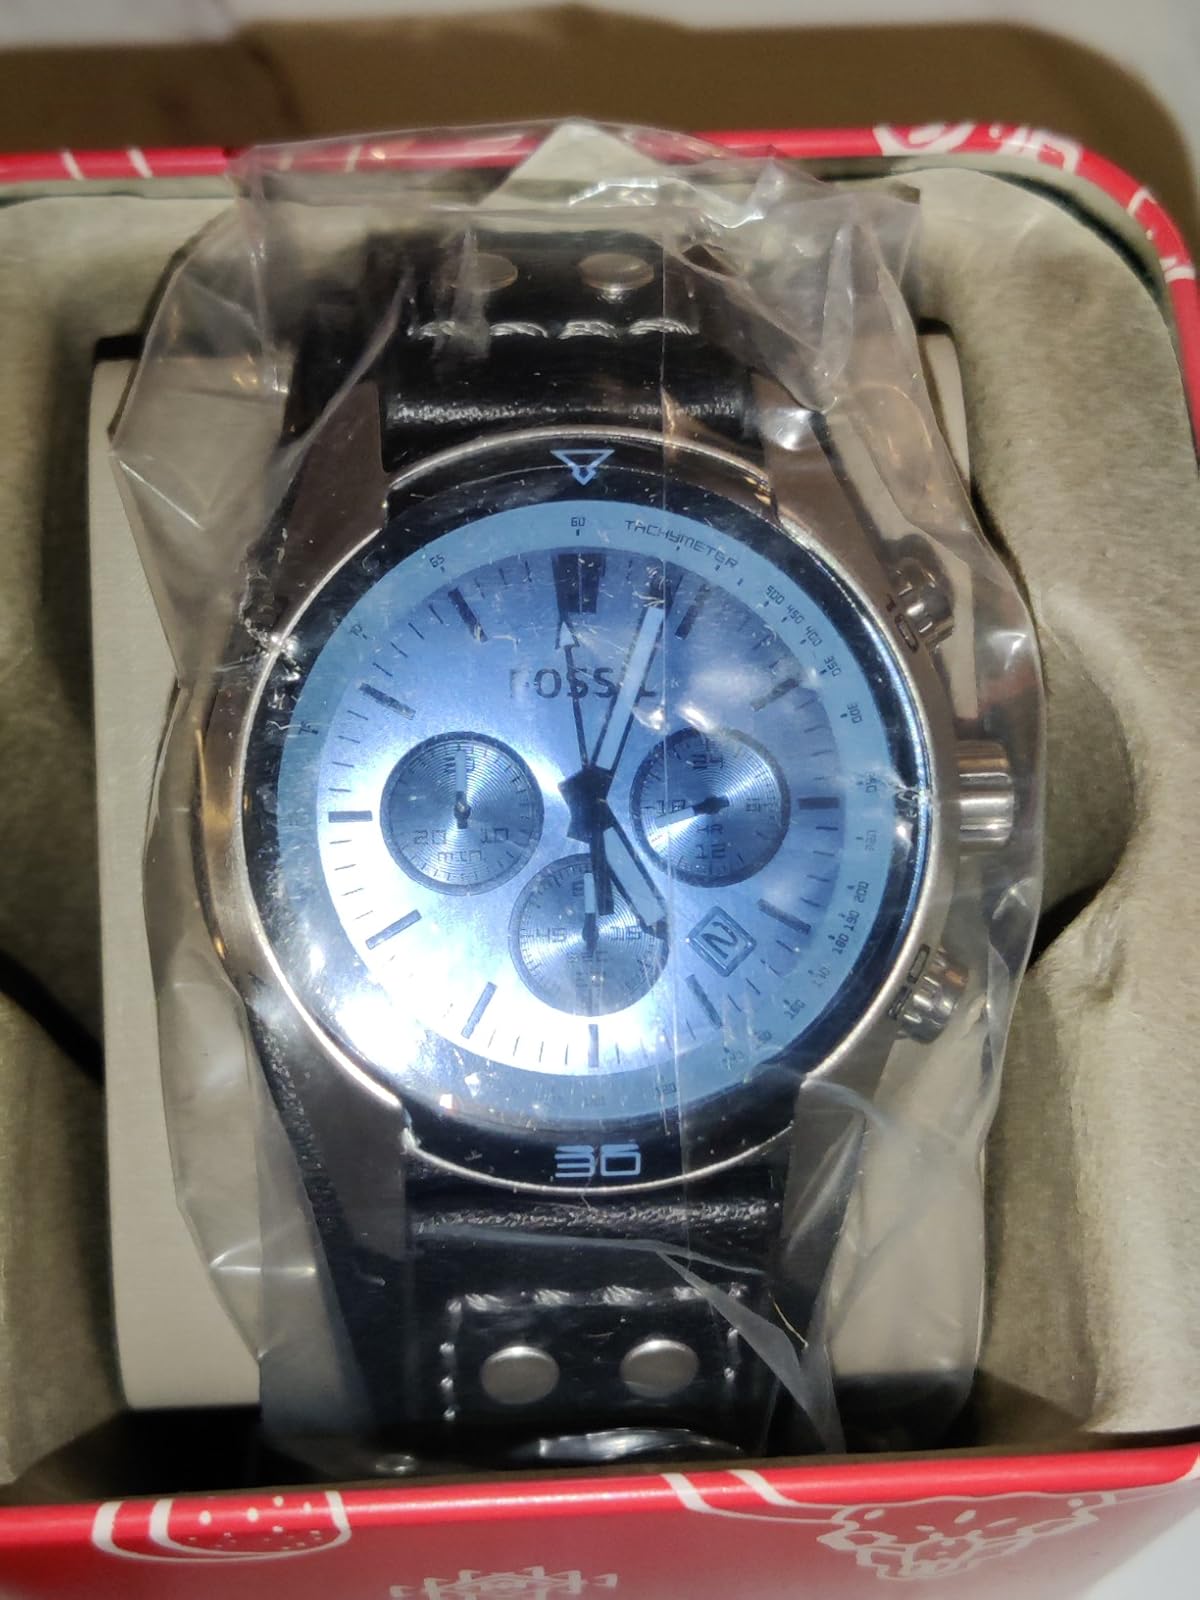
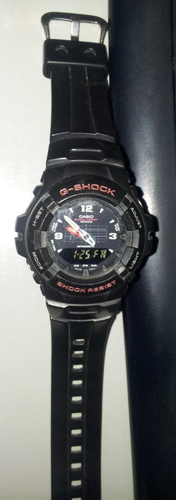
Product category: accessories_watch
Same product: no